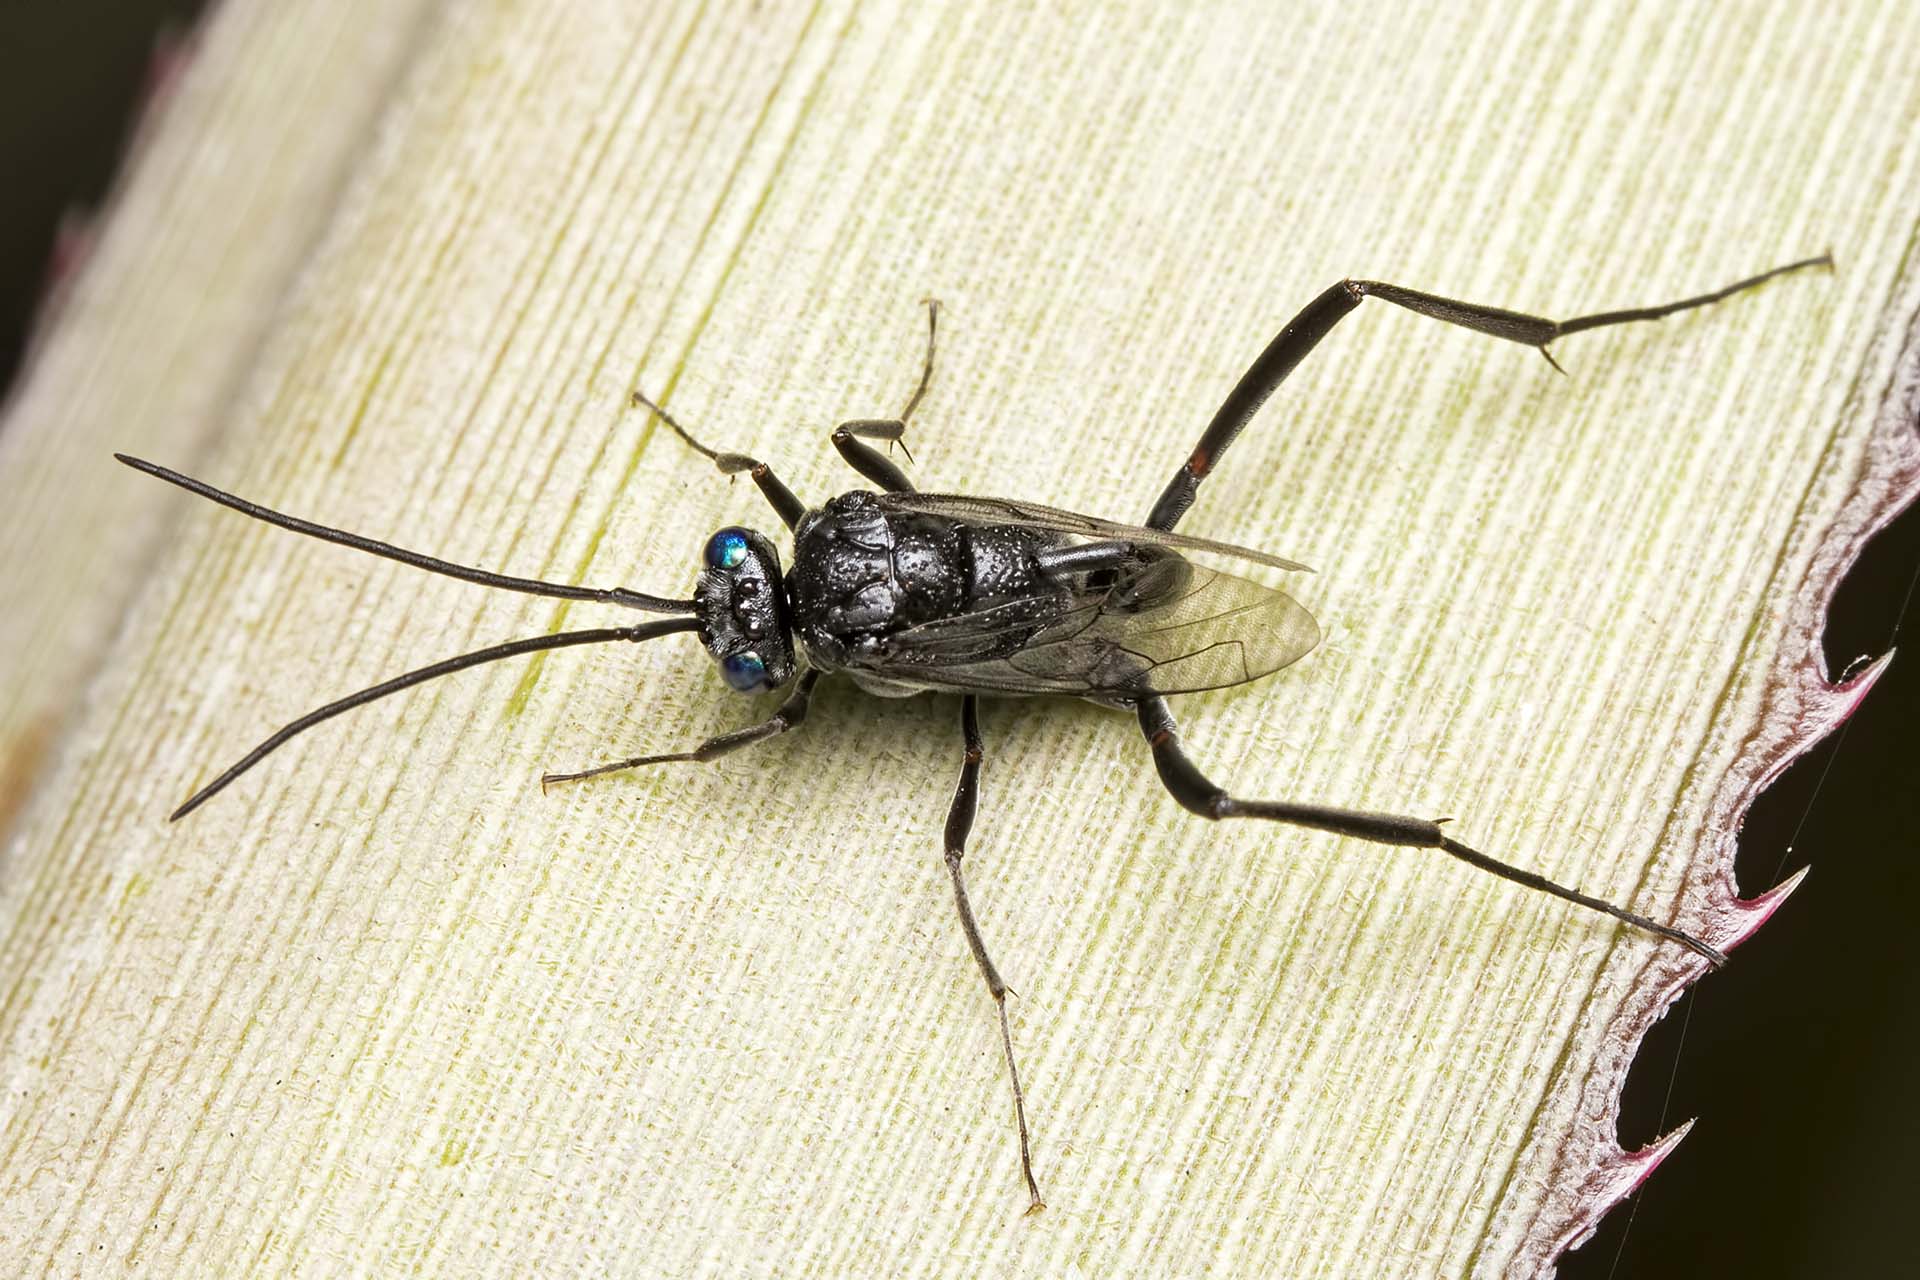
wing, fly, insect, fauna, invertebrate, close up, india, arthropoda, wasp, pest, ariansuresh, animalia, neoptera, hymenopterida, hymenoptera, apocrita, chennai, tamilnadu, otherextensiontube13mm, macro photography, evania, blackwasp, evaniidae, ensignwasp, evanioidea, evaniaappendigaster, cockroacheggparasitoid, arthropod